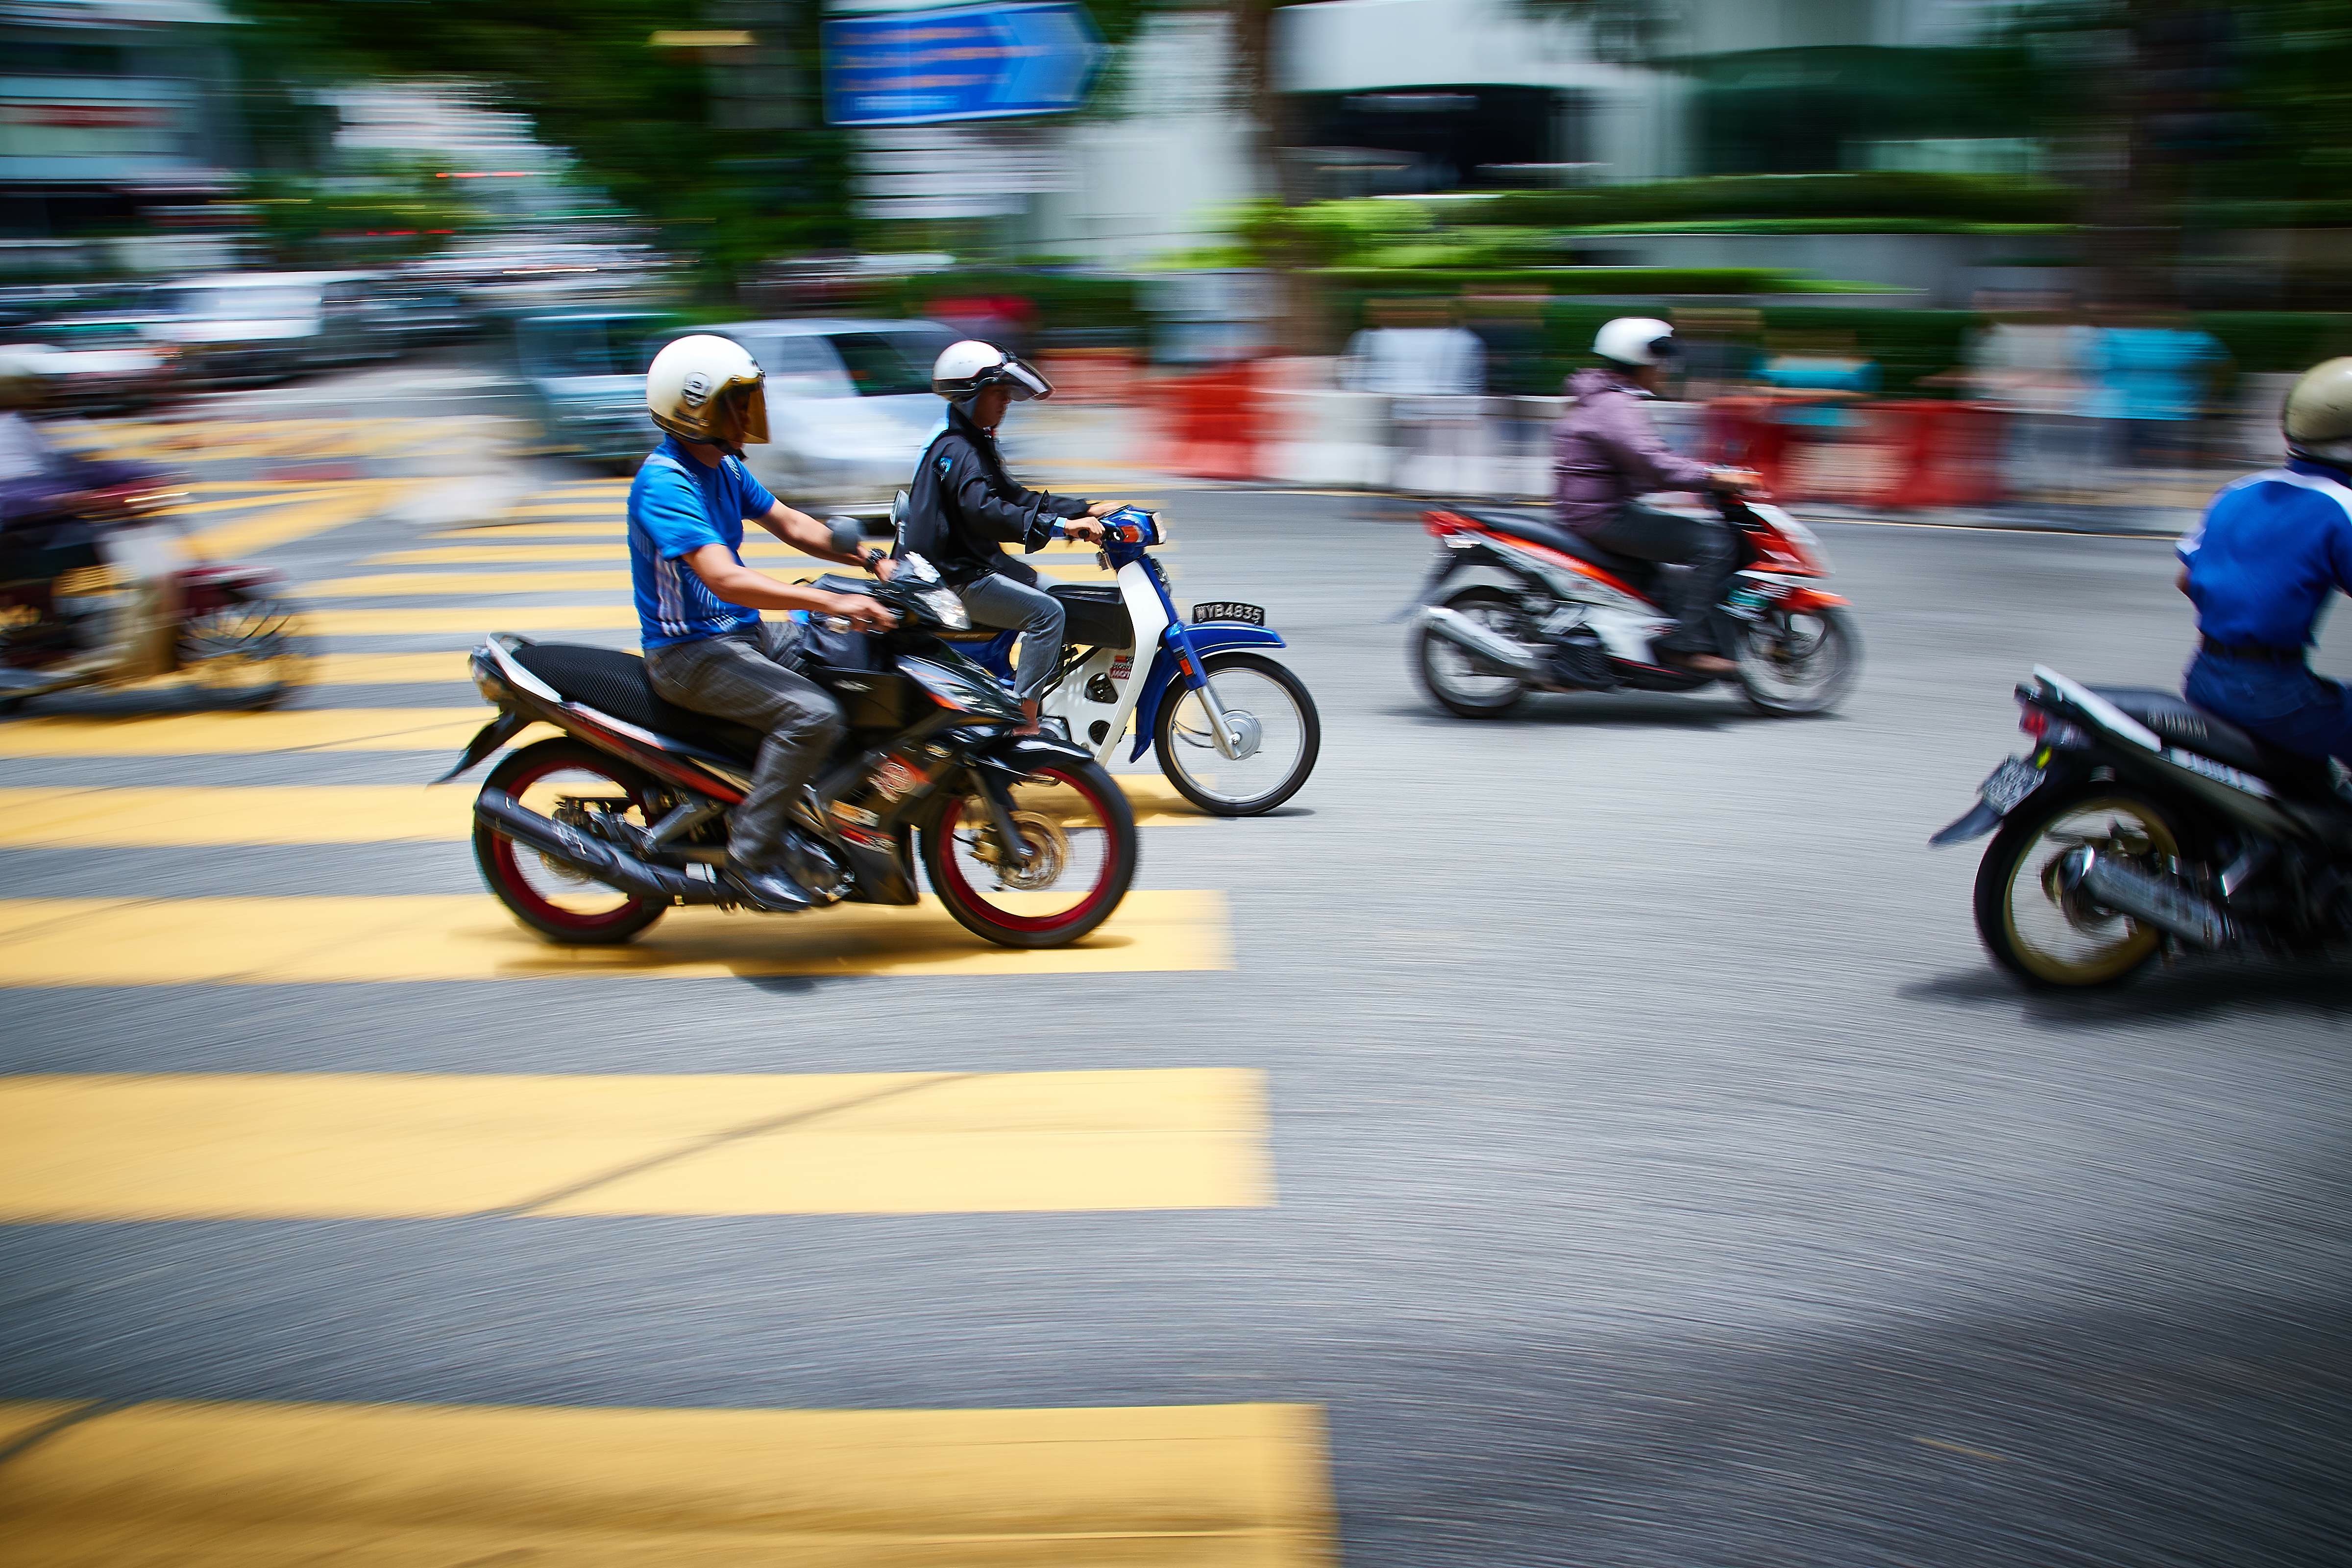
car, bicycle, vehicle, motorcycle, race, racing, honda, race track, stunt, motorcycling, road racing, automobile make, motorcycle speedway